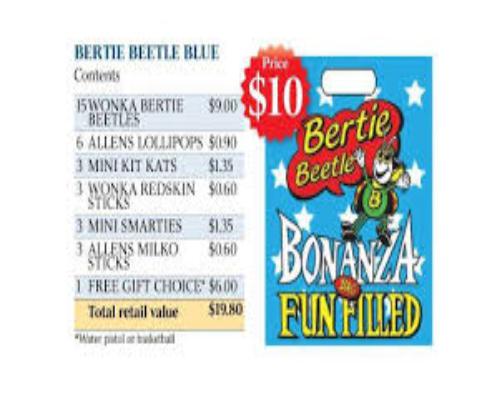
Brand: Bertie Beetle
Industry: Food